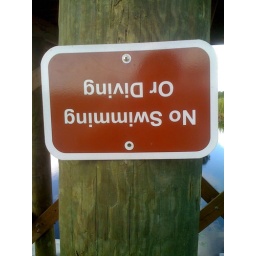
Alligators in the water, so no swimming or diving -- or, apparently, hanging the sign right side up.